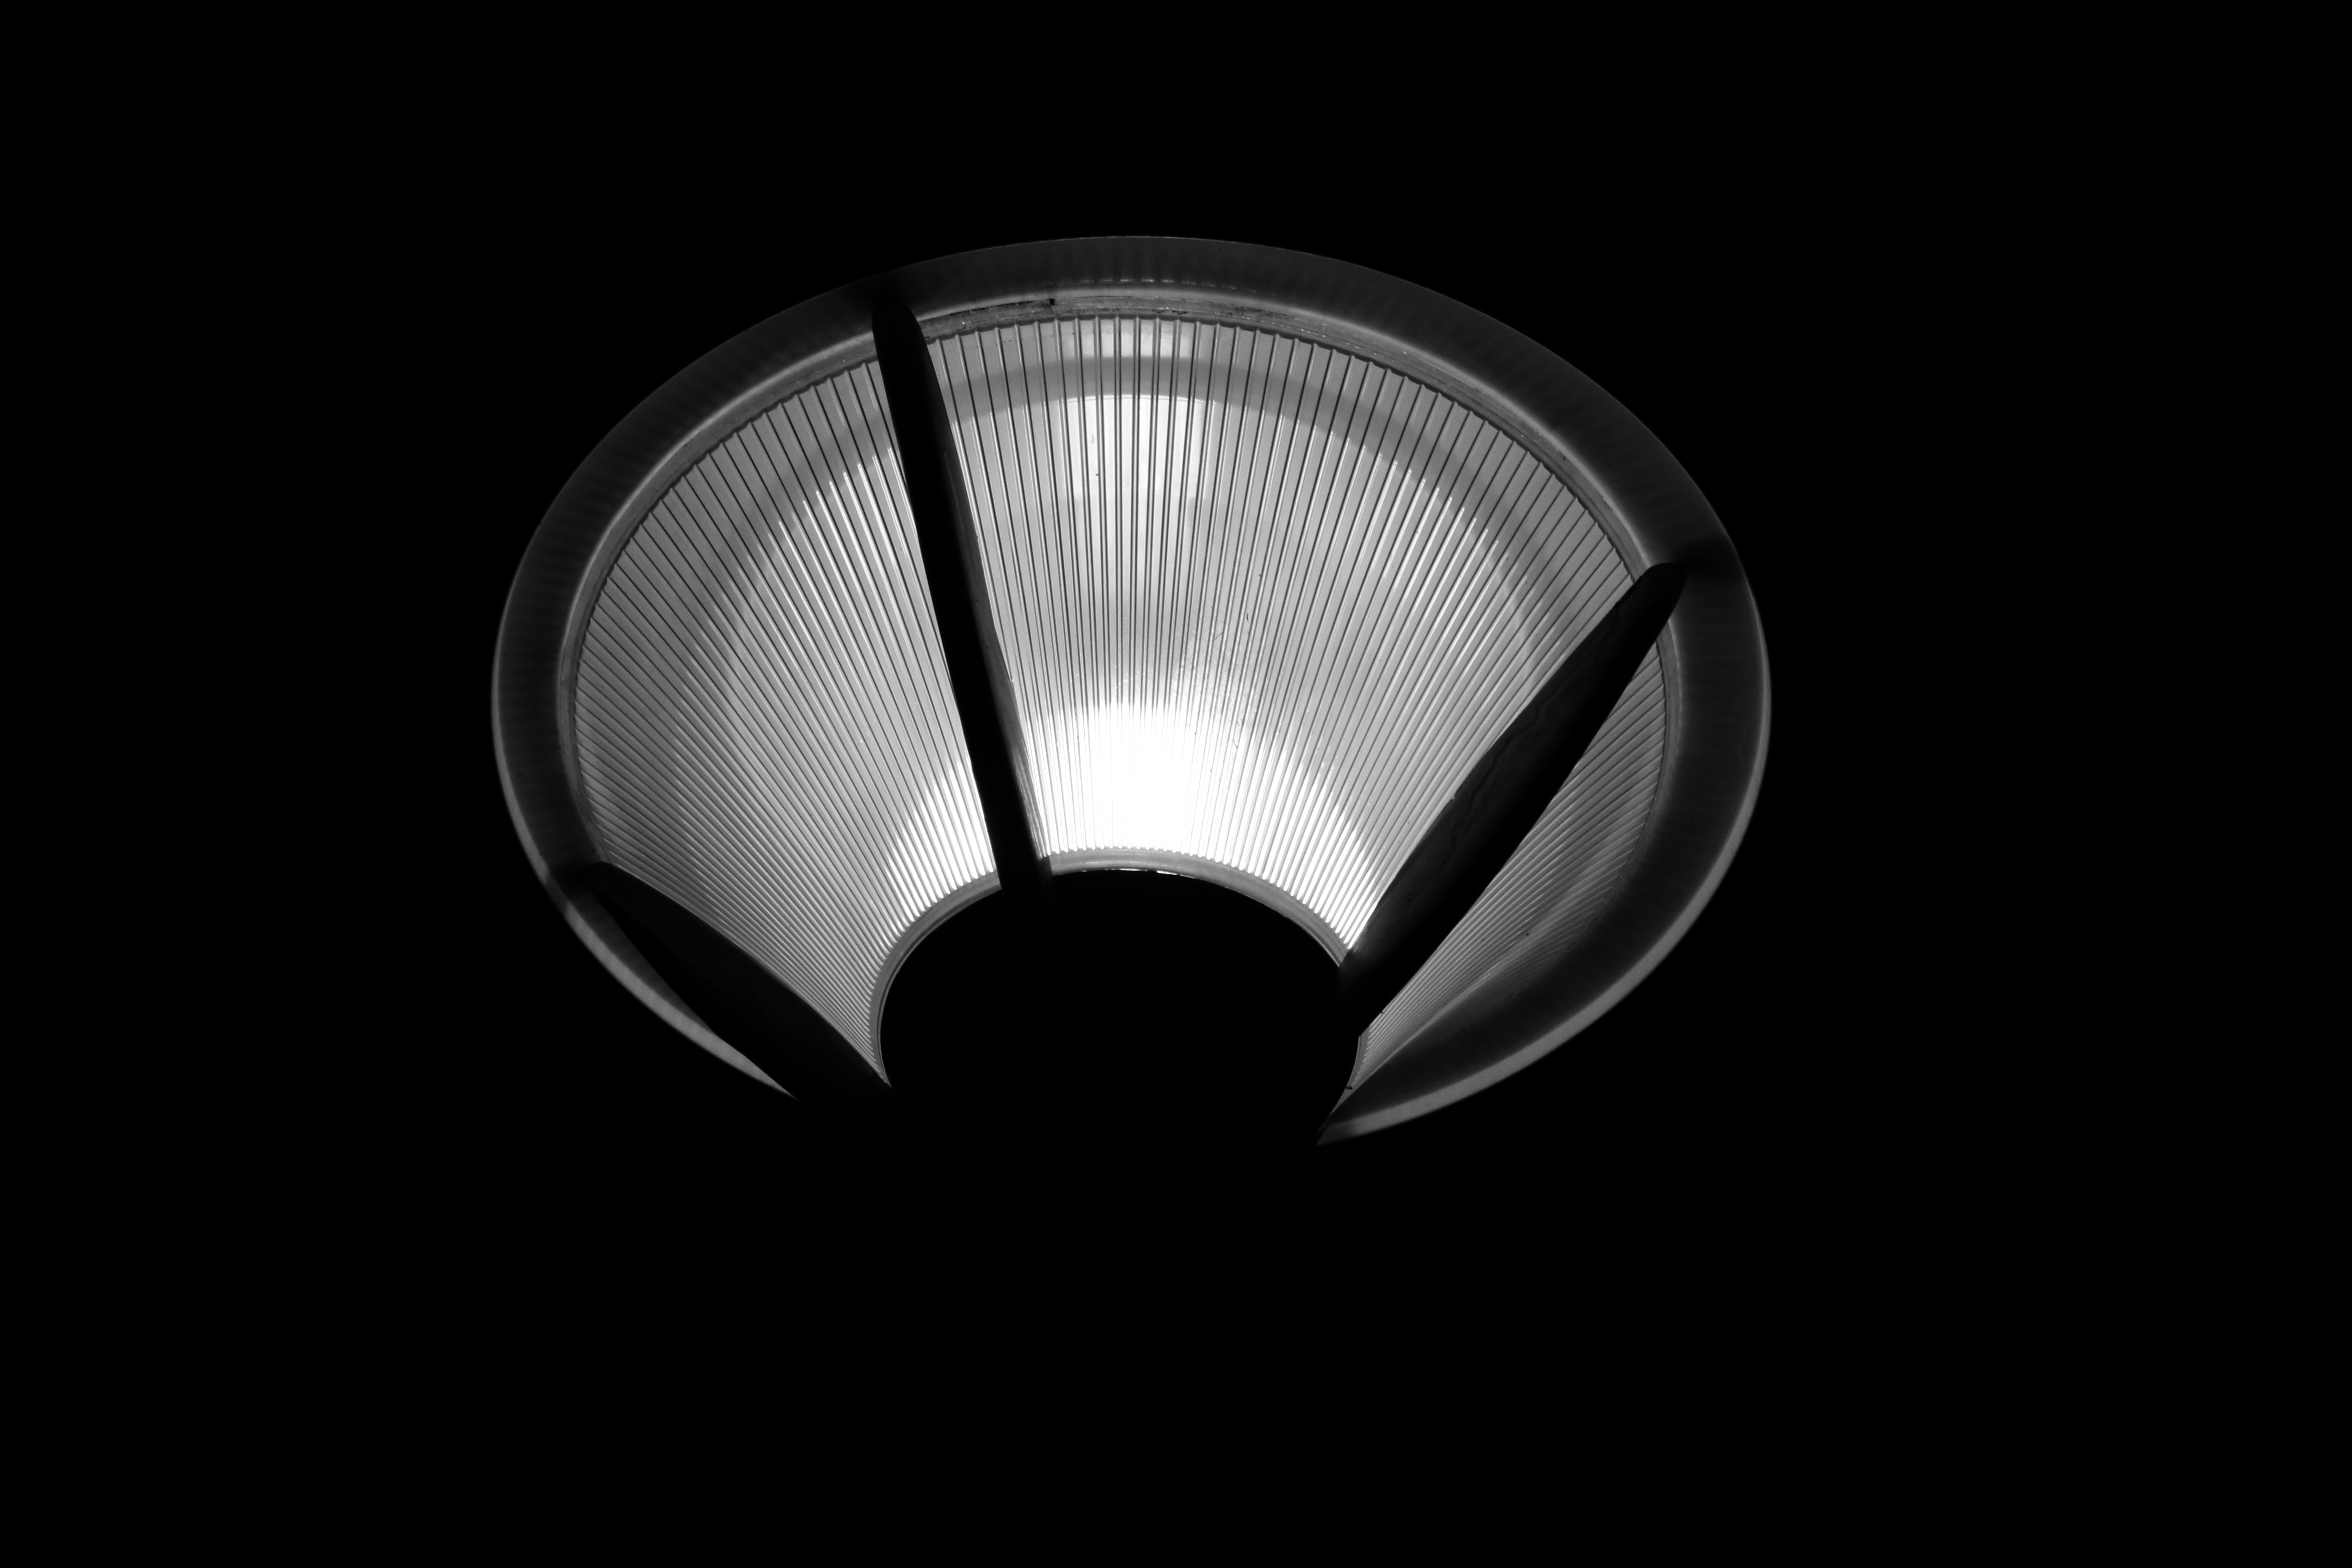
street, light, black, white, monochrome, lighting, darkness, black and white, still life photography, light fixture, photography, monochrome photography, architecture, lighting accessory, lamp, circle, ceiling fixture, style, ceiling